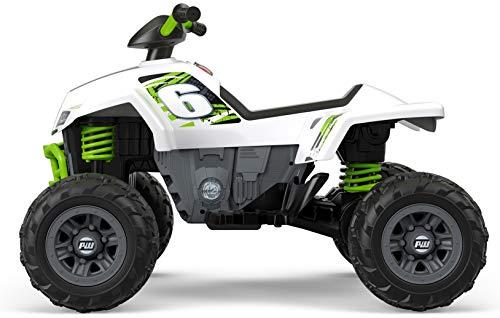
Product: Power Wheels Racing ATV
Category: Toys & Games | Tricycles, Scooters & Wagons | Ride-On Toys & Accessories
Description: Ride-on vehicle with realistic quad styling and awesome graphics.
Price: $179.00
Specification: ProductDimensions:5x5x5inches|ItemWeight:24.9pounds|ShippingWeight:56.9pounds(Viewshippingratesandpolicies)|ASIN:B07DK516GR|Itemmodelnumber:DFT87|Manufacturerrecommendedage:36months-7years